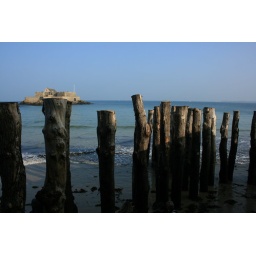
Sea Defences made from oak trunks placed in the sand to protect the walls from the force of the waves.